Solange Lackington

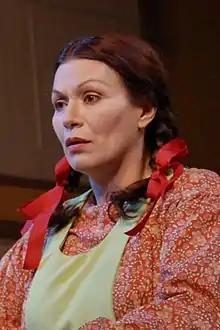
Solange Lackington on stage in 2010

Solange Lackington Gangas (Santiago de Chile, December 7, 1962) is a Chilean actress, director and playwright of film, theater and television. She studied theater at the School of Theater of the Pontifical Catholic University of Chile. At just 20 years old, she made her debut on television, acting in telenovelas such as "La torre 10" (1984) and "Bellas y audaces" (1988), alongside figures such as Sonia Viveros, Lucy Salgado and Luis Alarcón. During this period, she collaborated with the producer Sonia Fuchs in the Dramatic Area of Televisión Nacional de Chile. She achieved great popularity by playing Estrellita on the daily series "Los Venegas". However, her consecration was due to her joining the Dramatic Area of Channel 13, acting in telenovelas such as "Sabor a ti", "Piel canela", "Machos" and "Brujas". In this period, she achieved a season of great awards for her work, including Apes Awards and Altazor Awards. In 2017, she assumed the title role in Edward Franklin Albee's play Who's Afraid of Virginia Woolf ?. Her performance in this play earned her positive reviews. A year later, she played Gabriela Mistral in Andrés Kalawski's Mistral, Gabriela, 1945.